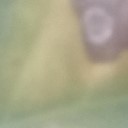
Label: Leaf_rust